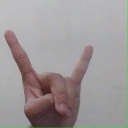
अक्षर: श